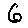
Label: 6